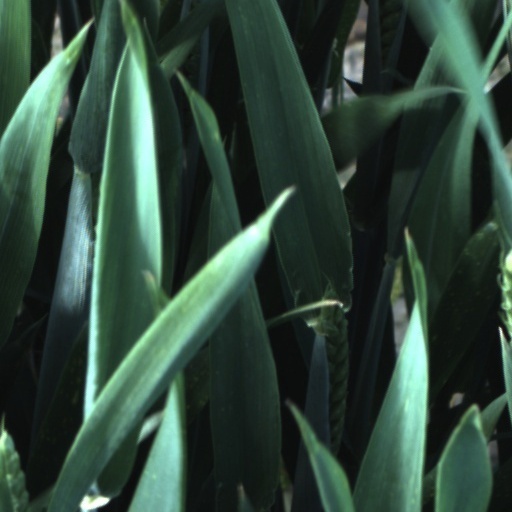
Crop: wheat